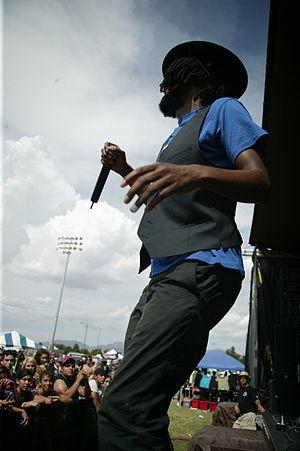
Kevin Brereton, plus connu sous le nom de K-os, est un rappeur et musicien canadien, né le 20 février 1972 à Toronto, dans l'Ontario. Son nom de scène est un diminutif de « Knowledge Of Self ». Sa musique intègre un large éventail de genres, y compris le rap, le funk, le rock ainsi que le reggae.